Wisconsin Highway 71

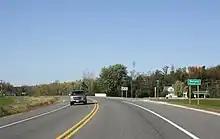
Northern terminus of WIS 71 at WIS 54 in Melrose, October 2010

WIS 71 begins at an intersection with WIS 54 in the southern part of the Village of Melrose in the Town of Melrose, Jackson County; the junction is also the northern terminus of WIS 108. With a few brief exceptions, WIS 71 is almost entirely a two-lane road and, except for the communities through which it passes, WIS 71 runs through rural agricultural land.